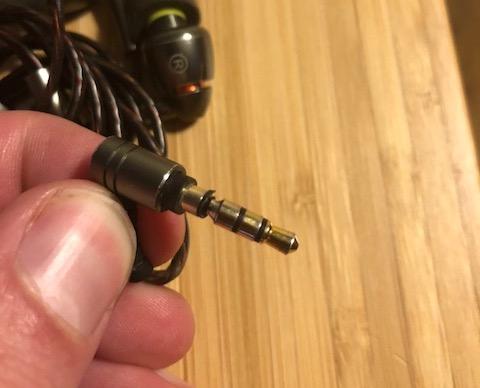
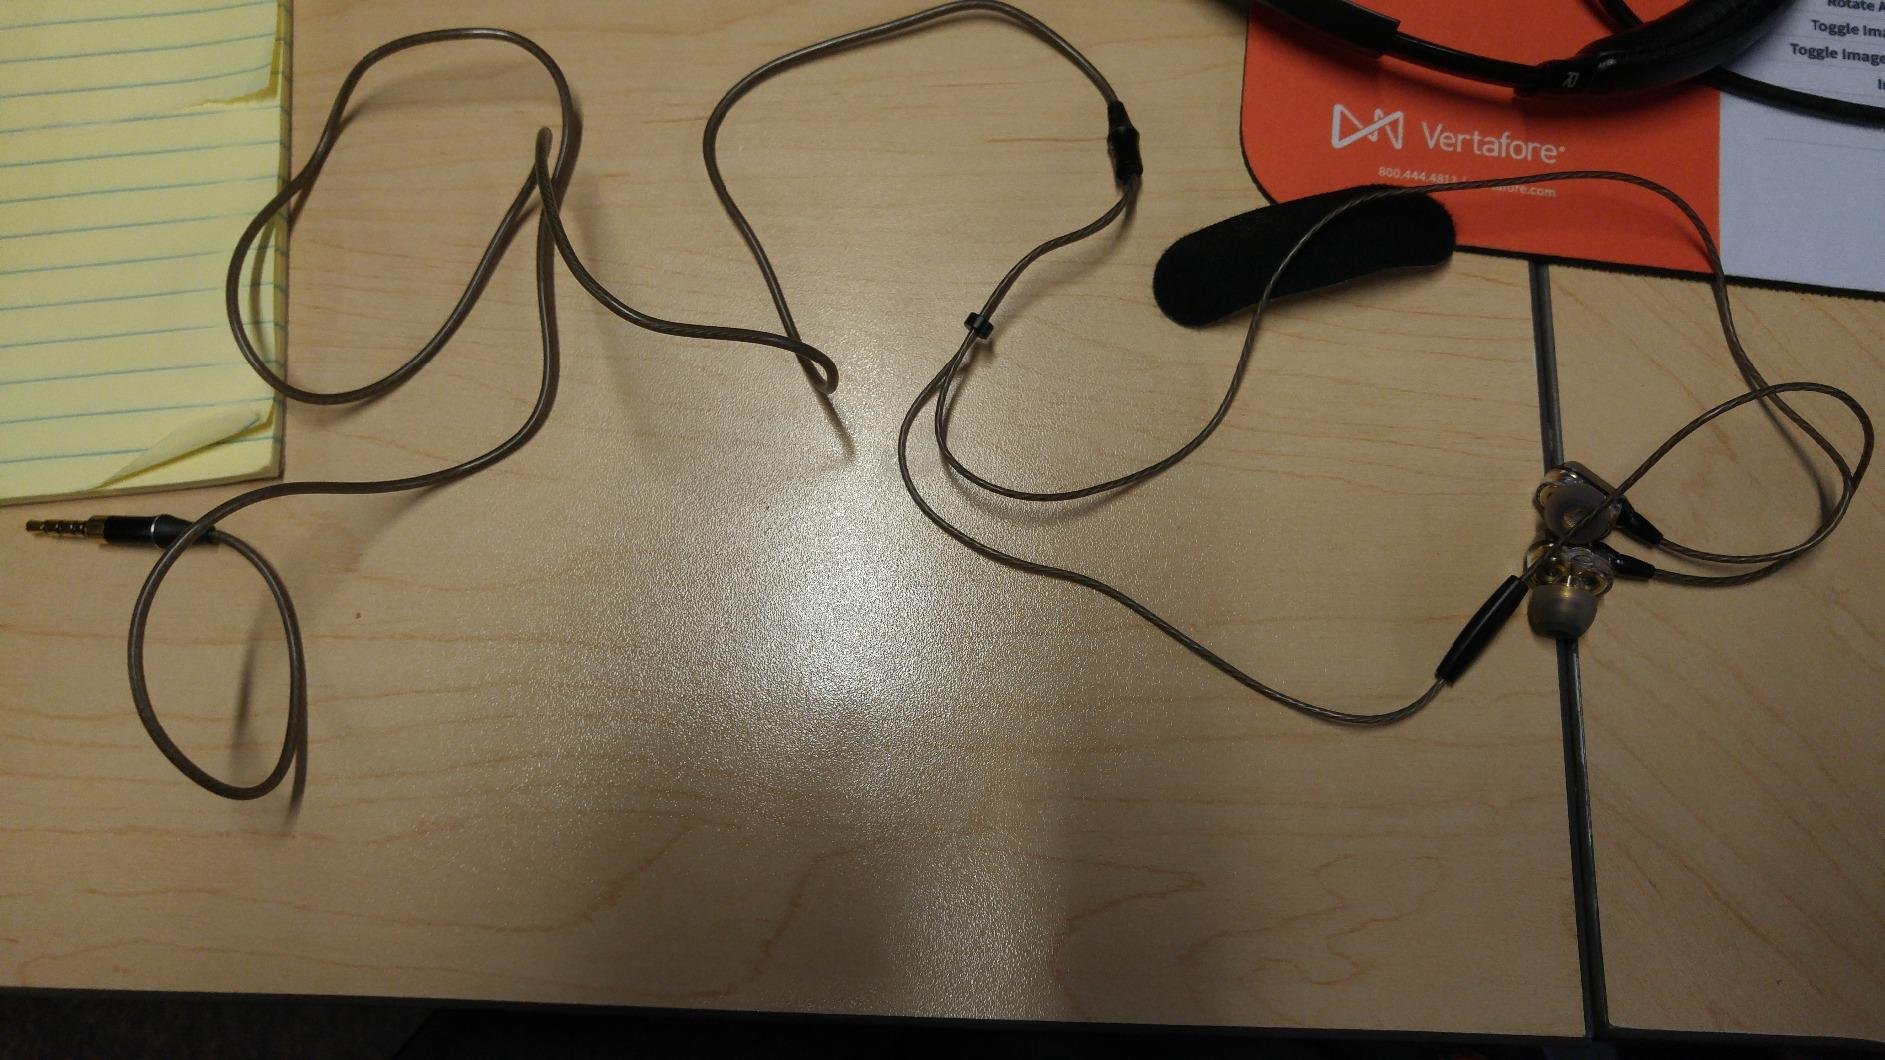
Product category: headphones
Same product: no